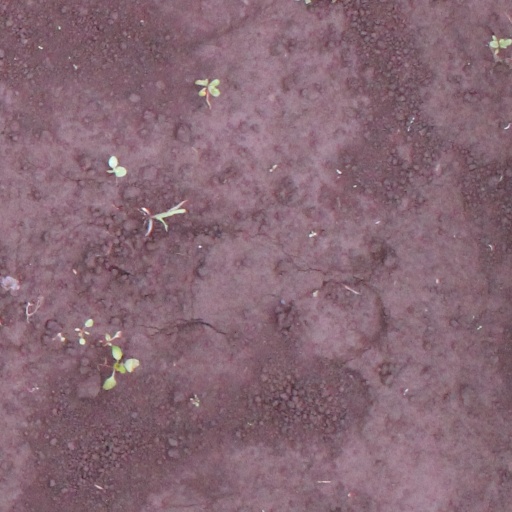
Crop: soybean